Matty Fryatt

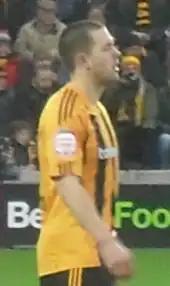
Fryatt playing for Hull City against QPR in 2011

The BBC Sport remarked on 6 August that Fryatt's "progress in the Championship could also be key to City's chances." He was strongly linked with a move to Hull City that month, which manager Nigel Pearson denied, saying he's "a very important member of our squad and we want to keep hold of our best players." Fryatt missed much of pre-season due to a hernia operation and leg infection. Nonetheless, he scored three goals in the opening five games of the 2009–10 season, equalling his tally during the club's doomed Championship campaign two seasons ago. Fryatt also helped Leicester to their first league win over Blackpool in 43 years on 12 September, scoring a match-winning double.